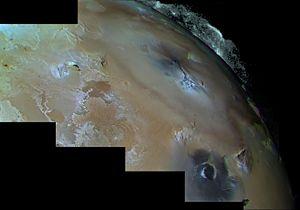
Le Pélé est un volcan issu du volcanisme de Io, lune galiléenne de Jupiter.